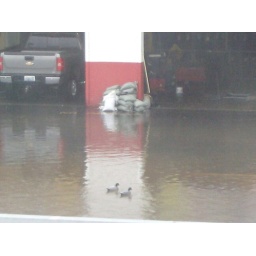
ducks swimming in what is usually a road